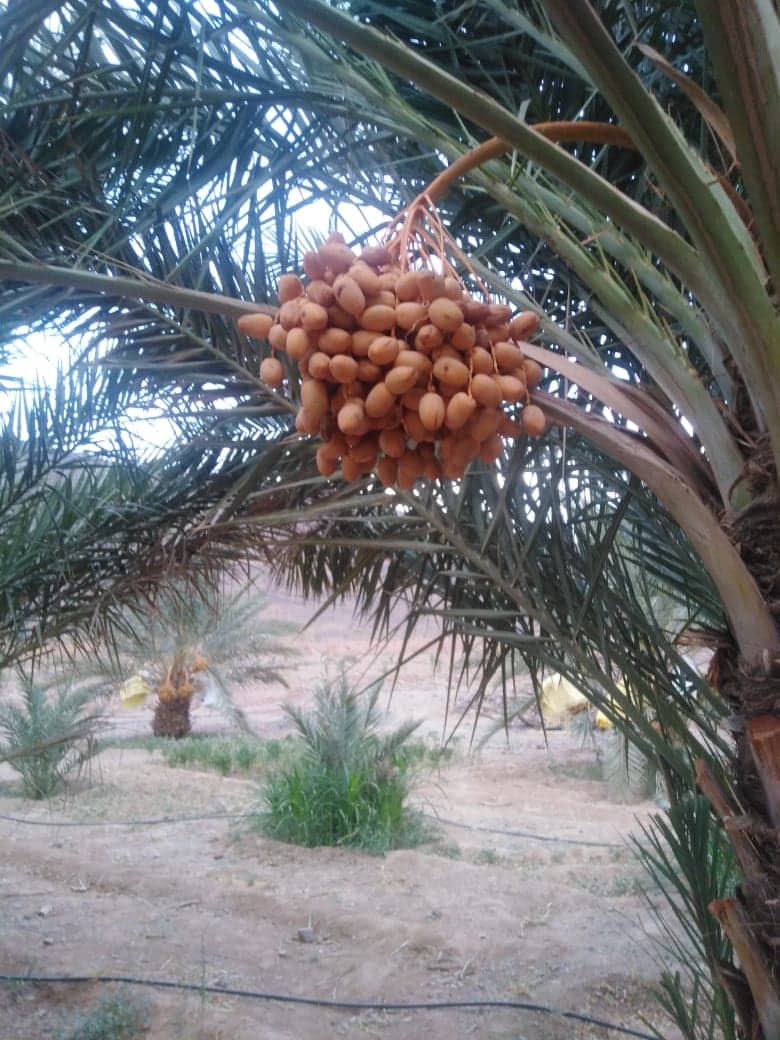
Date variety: Boufagous